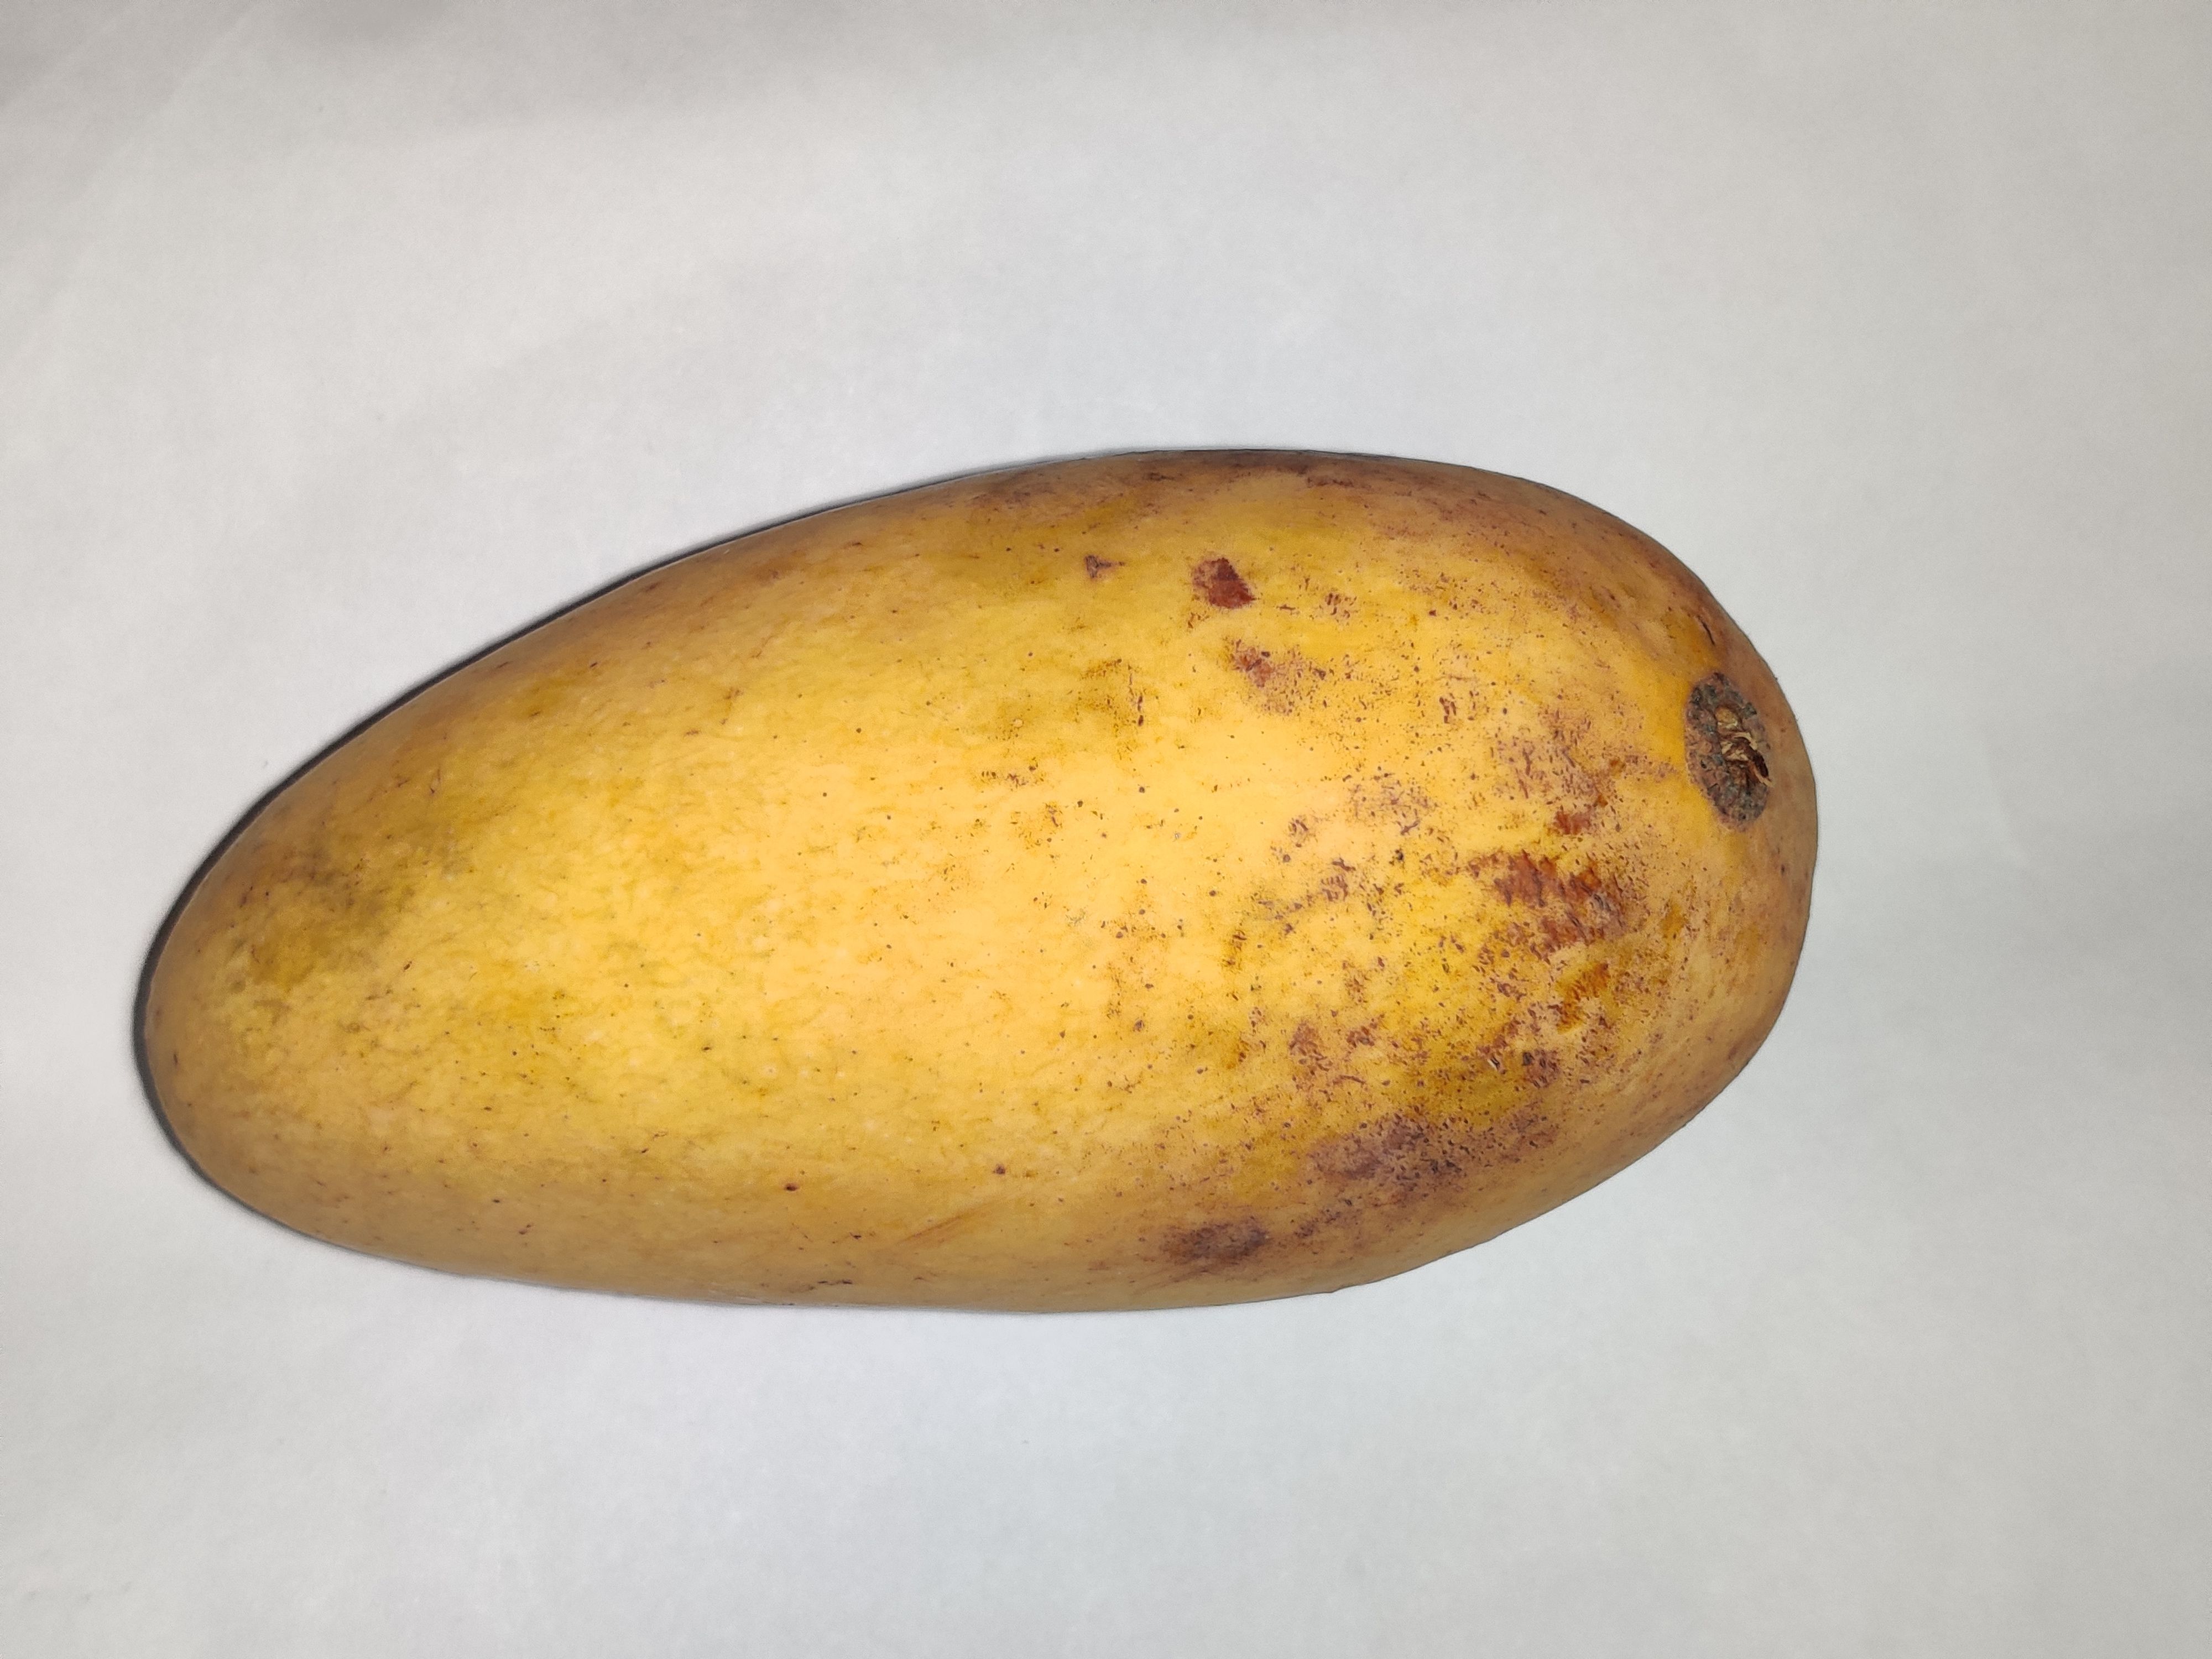
Fruit: mango
Grade: 2nd-grade